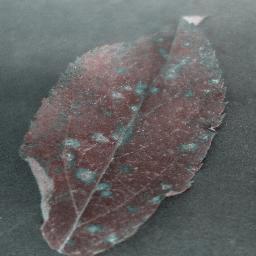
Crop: apple
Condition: cedar_rust